Dade Christian School

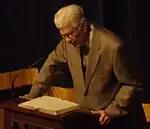
Al Janney, founder of New Testament Baptist Church and Dade Christian

New Testament Baptist Church was founded in 1954, and Dade Christian School in 1961 by Pastor Al Janney. Janney founded Dade Christian School in reaction to court decisions removing mandatory prayer from public schools and as a segregation academy, a school founded to enable white parents to avoid having their children educated alongside black children. Janney pastored New Testament Baptist Church until 1976. He also founded the Florida Association of Christian Colleges and Schools, the American Association of Christian Schools, and the Baptist University of America. The next pastor, E.G. Robertson, pastored until 1986 and oversaw Dade Christian when it was named a Blue Ribbon School in 1984. The current President and Senior Pastor of New Testament Baptist Church which currently oversees Dade Christian School is Pastor Reyner Cruz.